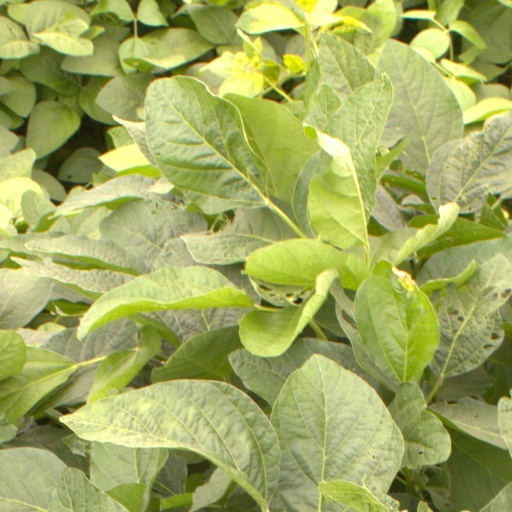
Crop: soybean